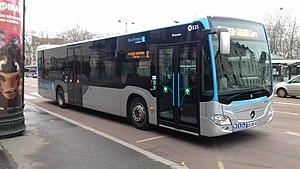
Le Citaro C2 n°H335 sur la ligne 10 à Versailles.
Cars Hourtoule est une compagnie de transport située à Plaisir dans le département des Yvelines, en région Île-de-France.